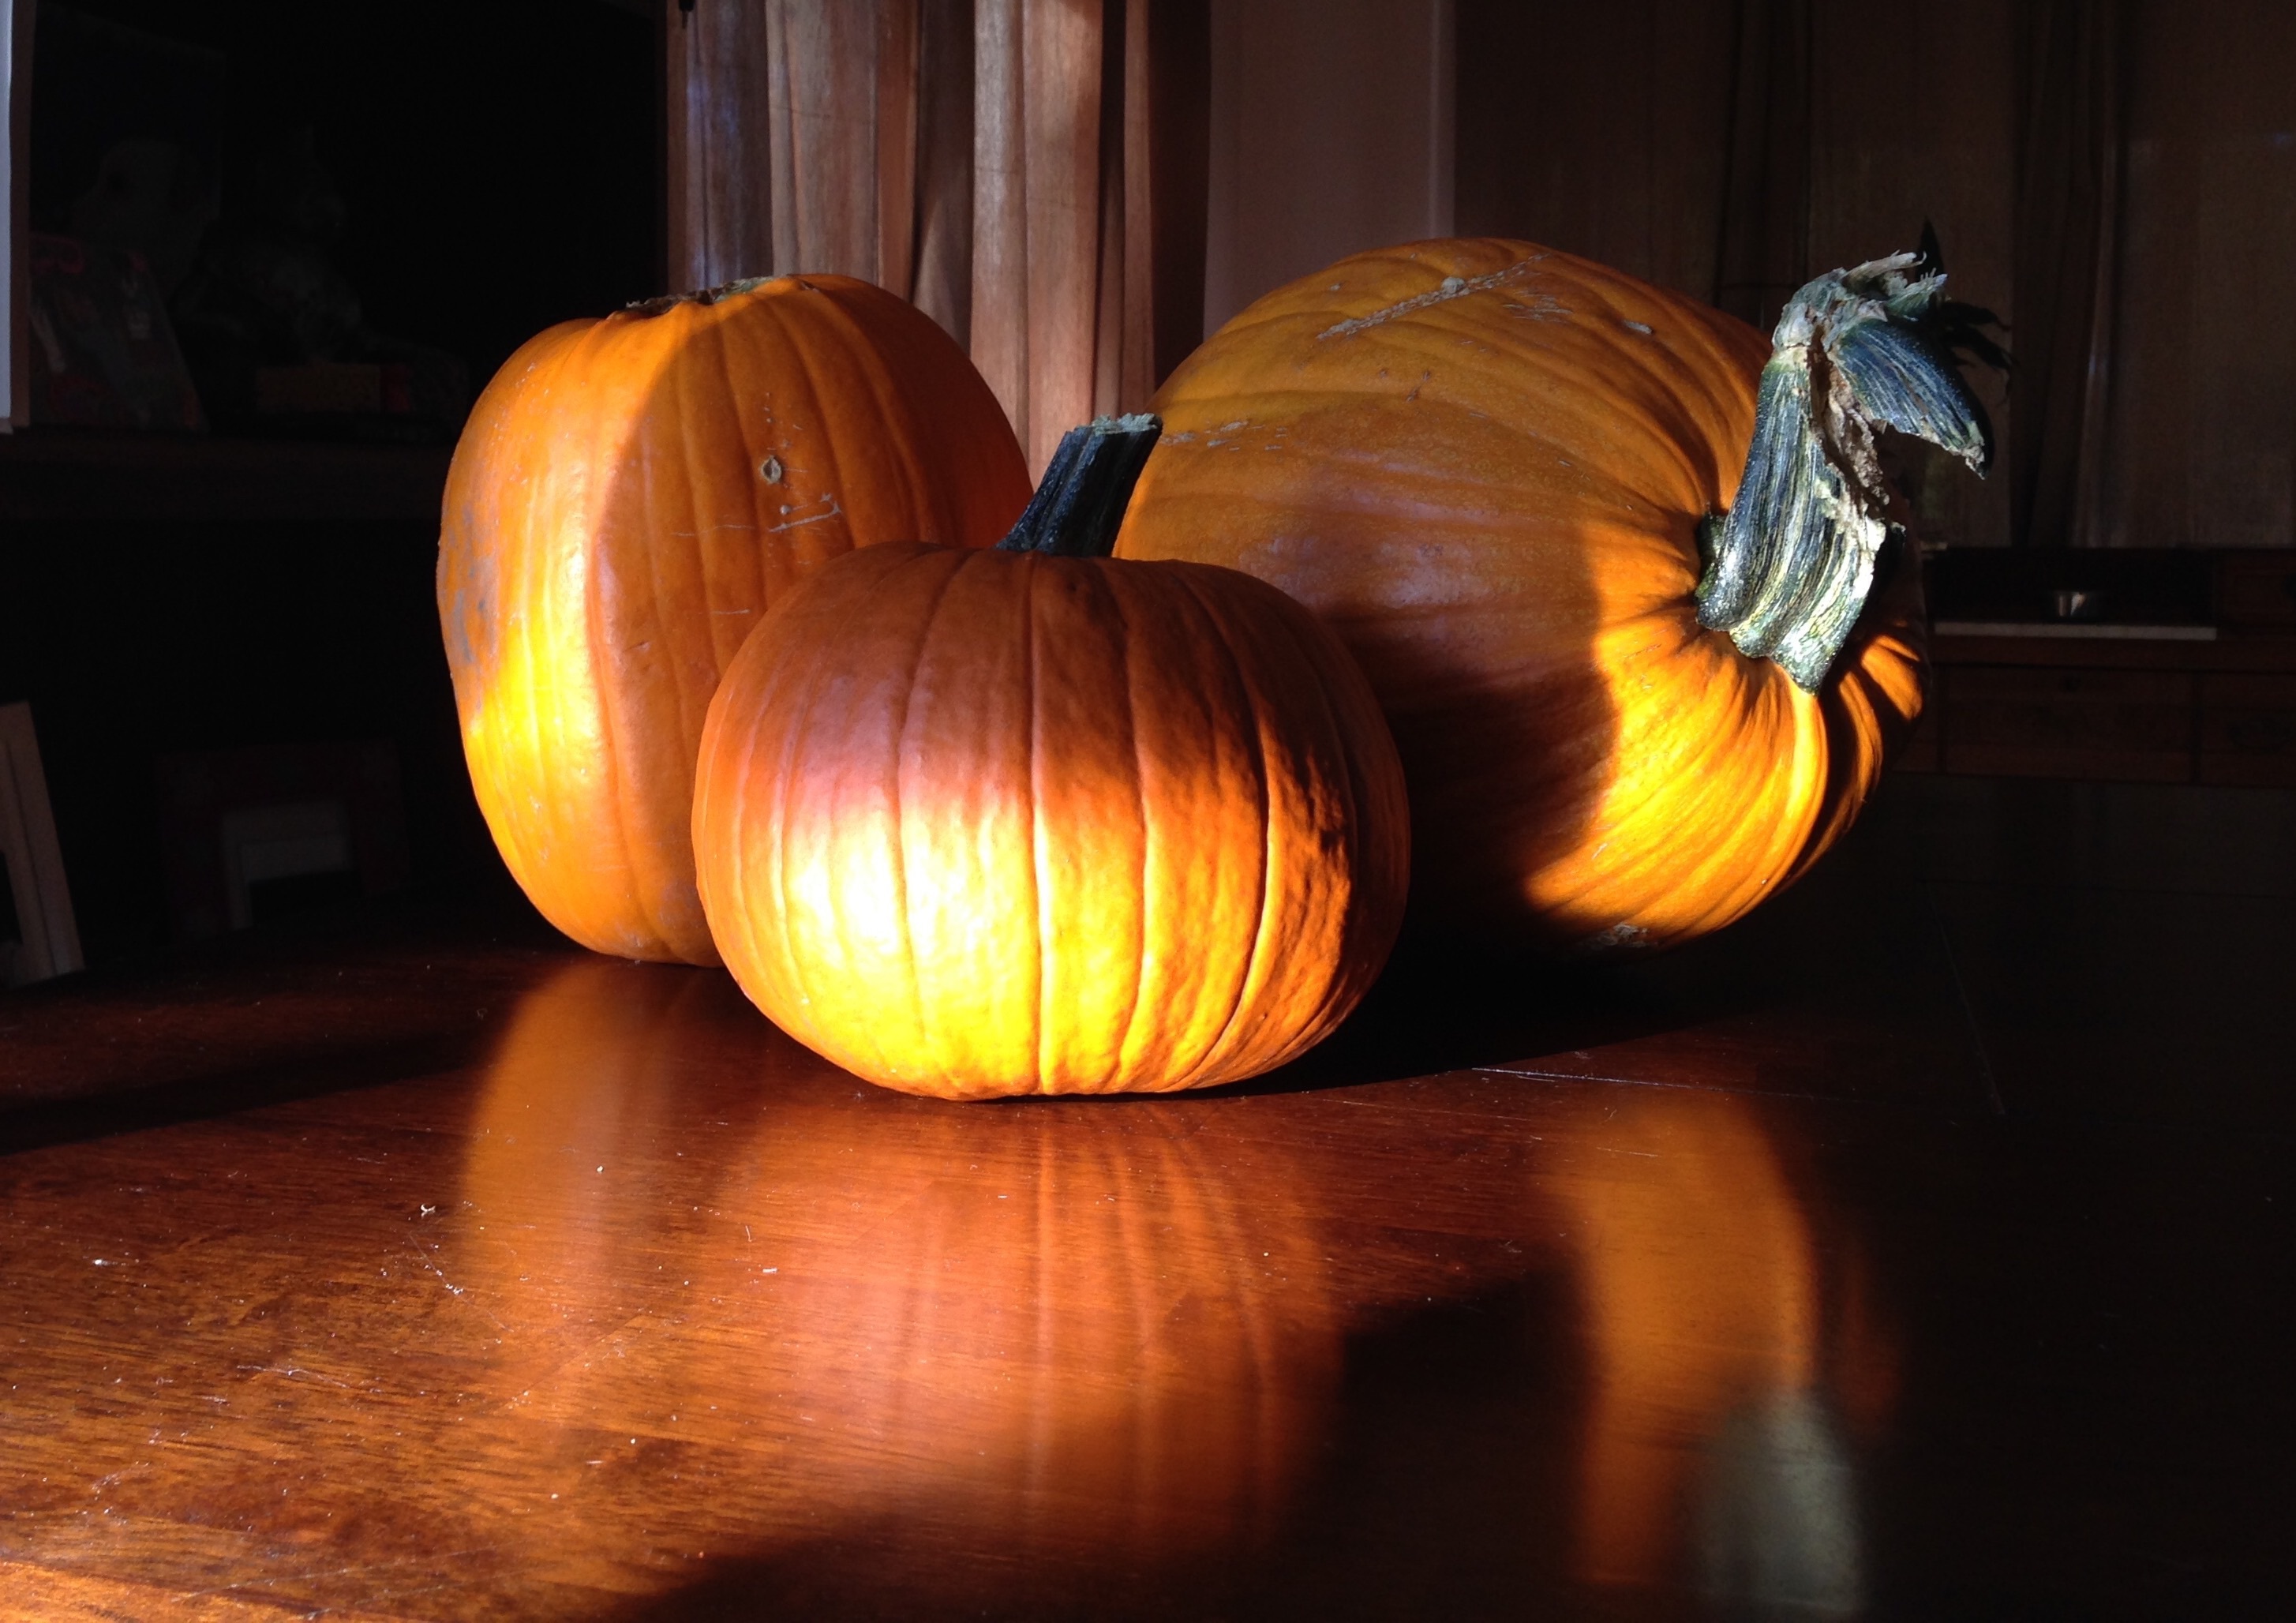
fall, produce, pumpkin, halloween, season, jack o lantern, carving, pumpkins, halloween pumpkin, still life photography